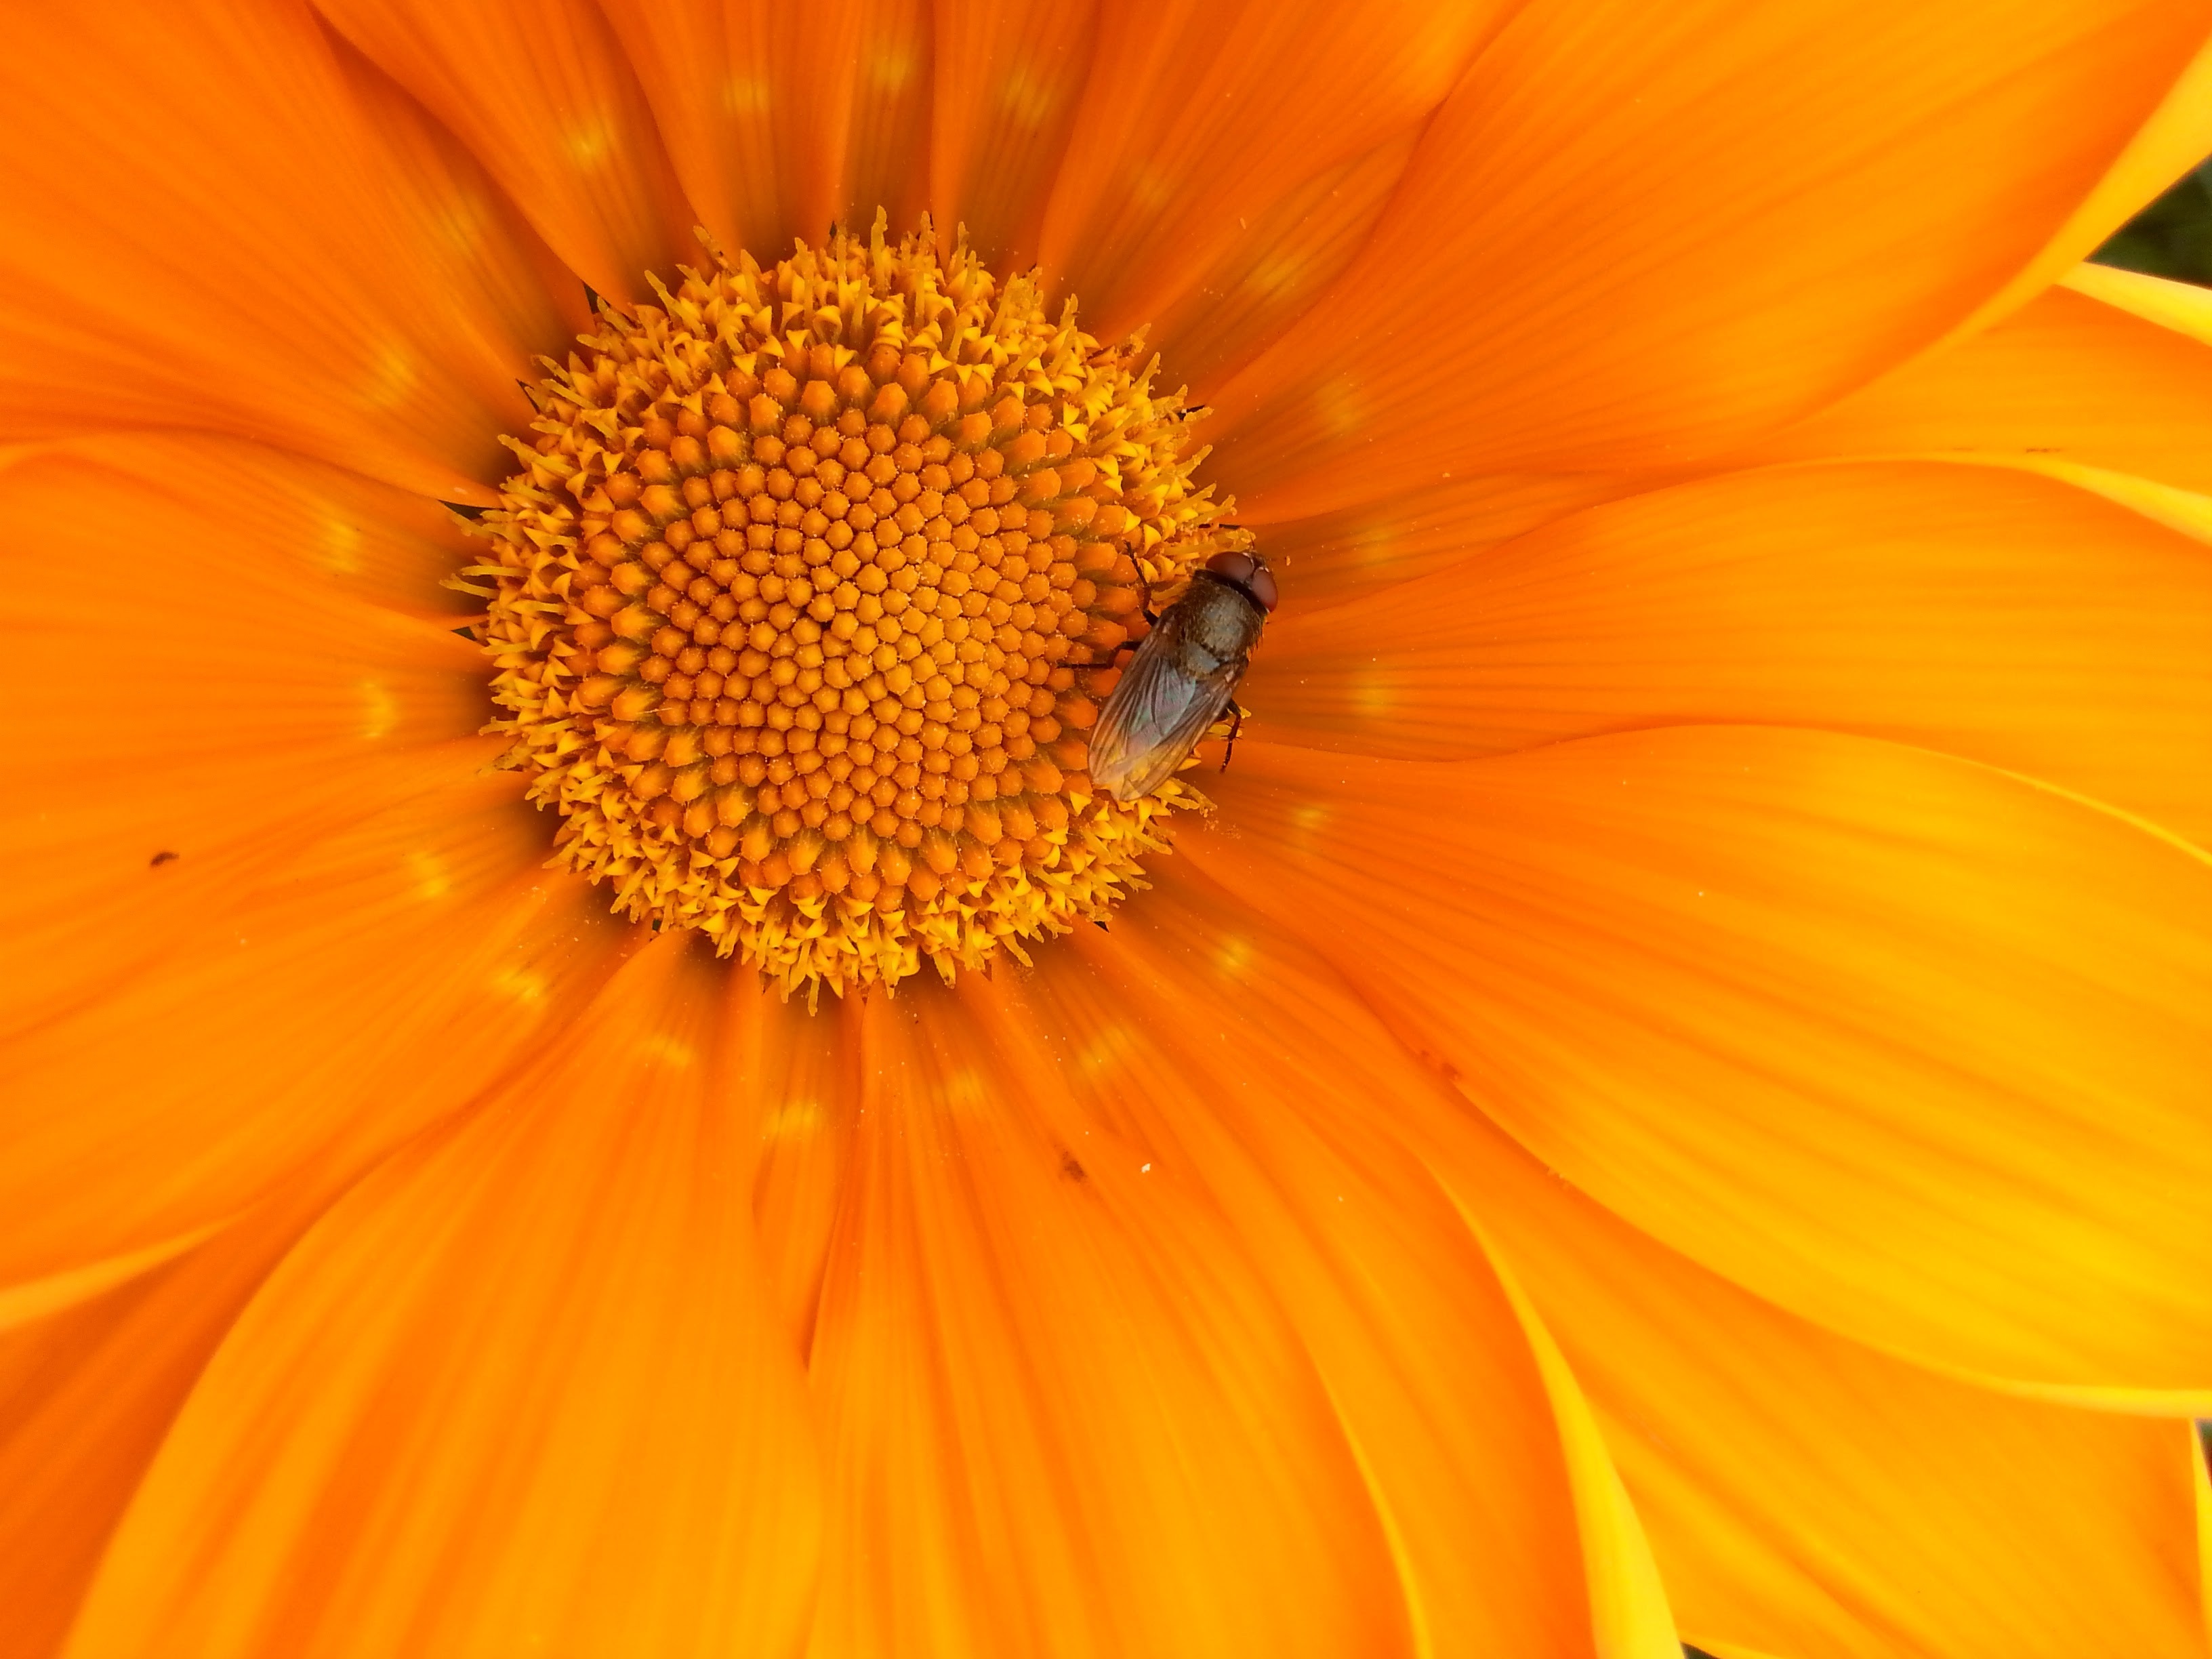
nature, plant, flower, petal, fly, summer, orange, insect, bug, yellow, flora, sunflower, yellow flower, close up, macro photography, inflorescence, garden flower, flowering plant, daisy family, plant stem, land plant